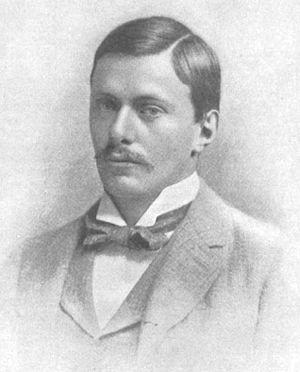
Edward Frederic Benson est un romancier, biographe, mémorialiste et auteur britannique de nouvelles fantastiques et romans policiers, plus souvent désigné comme E. F. Benson.